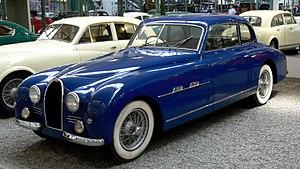
Cette liste présente les véhicules automobiles protégés au titre des monuments historiques en France.
La Bugatti Type 101 est l'un des derniers modèles d'automobile du constructeur français Bugatti, conçue par Roland Bugatti et construite en 1951 à huit exemplaires. Cette automobile devient ainsi l'une des plus célèbres et des plus rares de la marque.
Dans l'automobile, un coach désigne en français une carrosserie fermée à deux portes et quatre glaces latérales ; les sièges avant se rabattent pour autoriser l’accès aux sièges arrière. Ce mot semble tomber en désuétude et tend à être remplacé abusivement par le terme « coupé », voire par « berline deux portes ». De nombreuses automobiles vendues sous le nom de « coupé » sont en fait carrossées en coach.